Mitsubishi i-MiEV

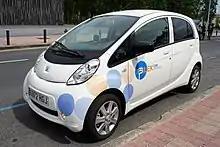
A Peugeot iOn in Bilbao, Spain, operating for the IBILEK car sharing service.

In January 2009, Hydro-Québec and Mitsubishi signed an agreement to test 50 i-MiEVs, the largest pilot test of electric cars in Canada ever. The test's goal was to allow a better understanding of winter usage of the technology. BC-Hydro and Mitsubishi had previously tested a three-vehicle fleet in British Columbia. The first five i-MiEVs were delivered in December 2010 and were assigned to staff from the city of Boucherville. In October 2010, Transport Canada and Mitsubishi Motor Sales of Canada announced a partnership to test the Mitsubishi i-MiEV. Transport Canada's ecoTECHNOLOGY for Vehicles (eTV) Program tested two i-MiEVs in government facilities and in a variety of real-world conditions. This program aim was to evaluate the i-MiEV road performance and range.